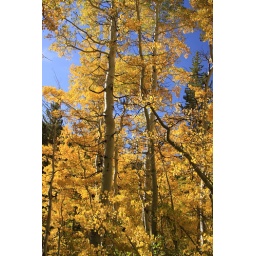
Fall Foliage against the blue sky in Inyo National Forest